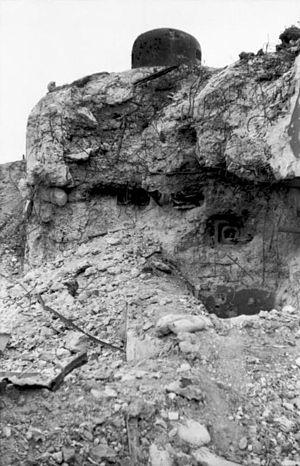
L'histoire de la ligne Maginot est le récit et l'analyse de l'évolution des fortifications françaises appelées ligne Maginot, qui s'étendent le long des frontières de la France avec la Belgique, le Luxembourg, l'Allemagne, la Suisse et l'Italie.
La ligne Maginot, du nom du ministre de la Guerre André Maginot, est une ligne de fortifications construite par la France le long de sa frontière avec la Belgique, le Luxembourg, l'Allemagne, la Suisse et l'Italie de 1928 à 1940.